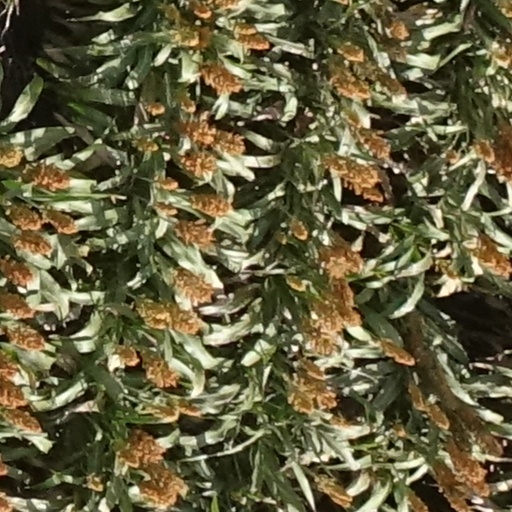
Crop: sorghum